St. Ignatius Loyola Church, Toowong

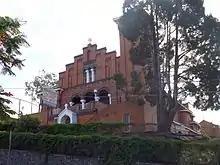
View from Grove Street, 2014

The Church of Saint Ignatius Loyola at Toowong was opened in 1930 and is a Romanesque Revival building designed by Sydney architect, Jack Hennessy, junior. It was constructed as part of Archbishop James Duhig's vision for the development of the Church in Brisbane through a major building program that included several such landmark churches.